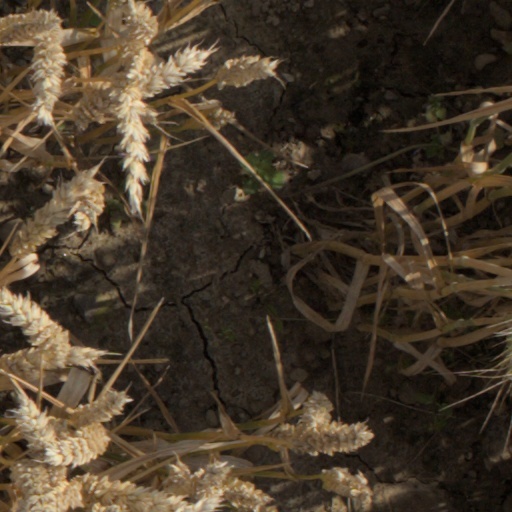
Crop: wheat